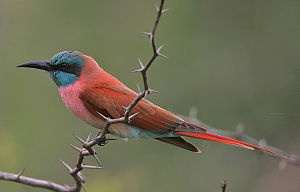
Karminbiæder
Karminbiæder er en sahelisk skrigefugl, der lever i subsaharisk Afrikas nordlige del.